Junior Eurovision Song Contest

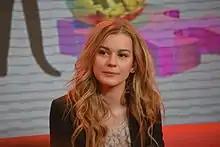
Emmelie de Forest at a JESC press conference in Kyiv, Ukraine (2013)

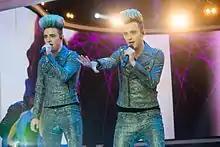
Jedward on stage performing "Hologram" during the interval in 2016

The tradition of interval acts between the songs in the competition programme and the announcement of the voting has been established since the inaugural contest in 2003. Interval entertainment has included such acts as girl group Sugababes and rock band Busted, Westlife in , juggler Vladik Myagkostupov from the world-renowned Cirque du Soleil and singer Katie Melua in .